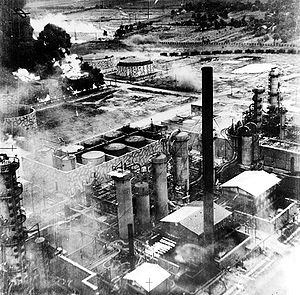
Ploiești
Ploieşti bombarderet under 2. verdenskrig
Ploiești er distriktshovedsæde for distriktet Prahova i Rumænien. Den er centrum for landets vigtige olieindustri og blev bombarderet under 2. verdenskrig.